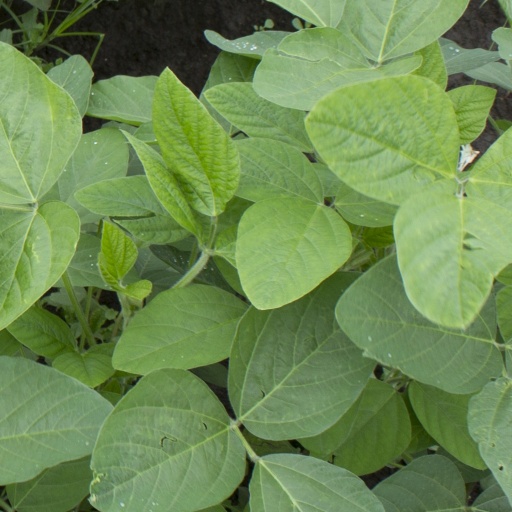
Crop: soybean